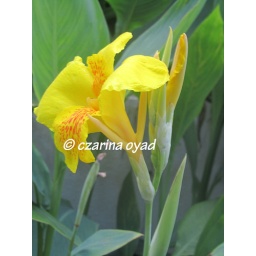
a yellow flower that i took a shot of near my neighborhood.